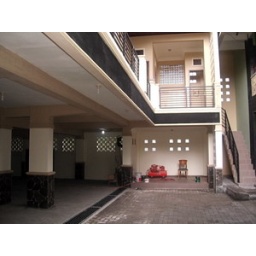
this is a abdul muis home, where bulid in jogjakarta. this house have 2 floor with semi basement level.